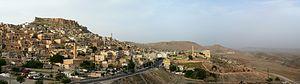
Mardin est une ville de Turquie, préfecture de la province du même nom. Les ruelles de sa citadelle, jalonnée d'interminables escaliers, s'élèvent devant les plaines de Mésopotamie. Il y a de nombreuses mosquées, dont l'Ulu Camii au minaret sculpté et la Latifiye Camii aux portes monumentales décorées. Ainsi qu'une dizaine d'églises comme Mar Behnam Kilesi.